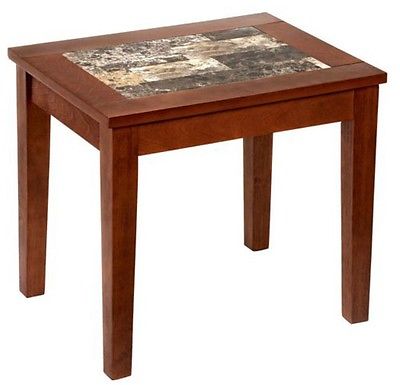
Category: table